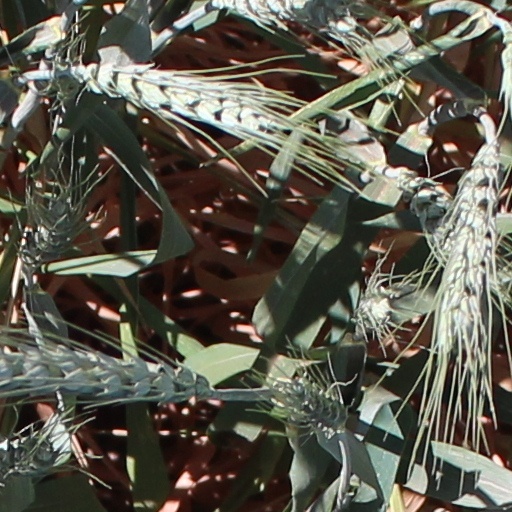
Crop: wheat